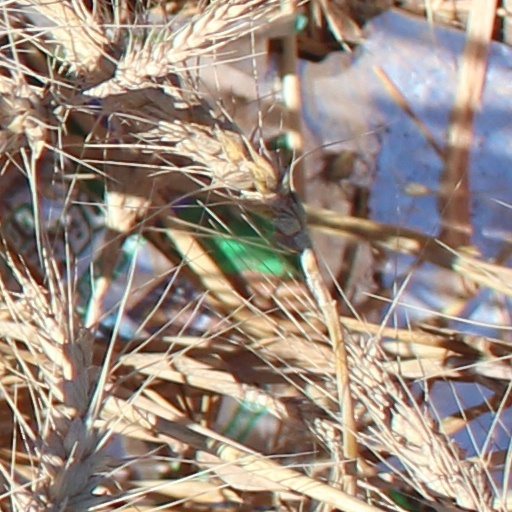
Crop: wheat